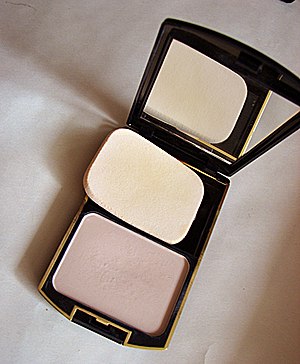
Pudder
Pudder
Pudder er et kosmetikprodukt. Dets konsistens kan være enten løst eller presset.